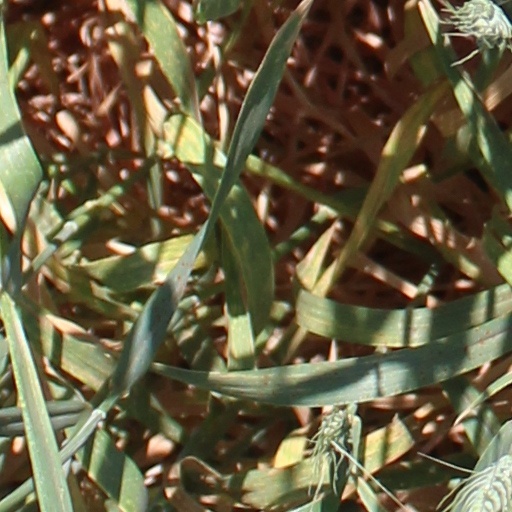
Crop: wheat